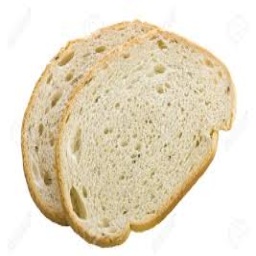
Label: bread